Harewood House, Calstock

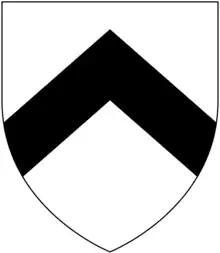
Arms of the Trelawny family, Argent, sable chevron

The manor was sold by the Duchy to John Williams of Scorrier House circa 1807. 1807 saw Sir William Lewis Salusbury-Trelawny, 8th Baronet, of the Salusbury-Trelawny baronets, purchase the estate.